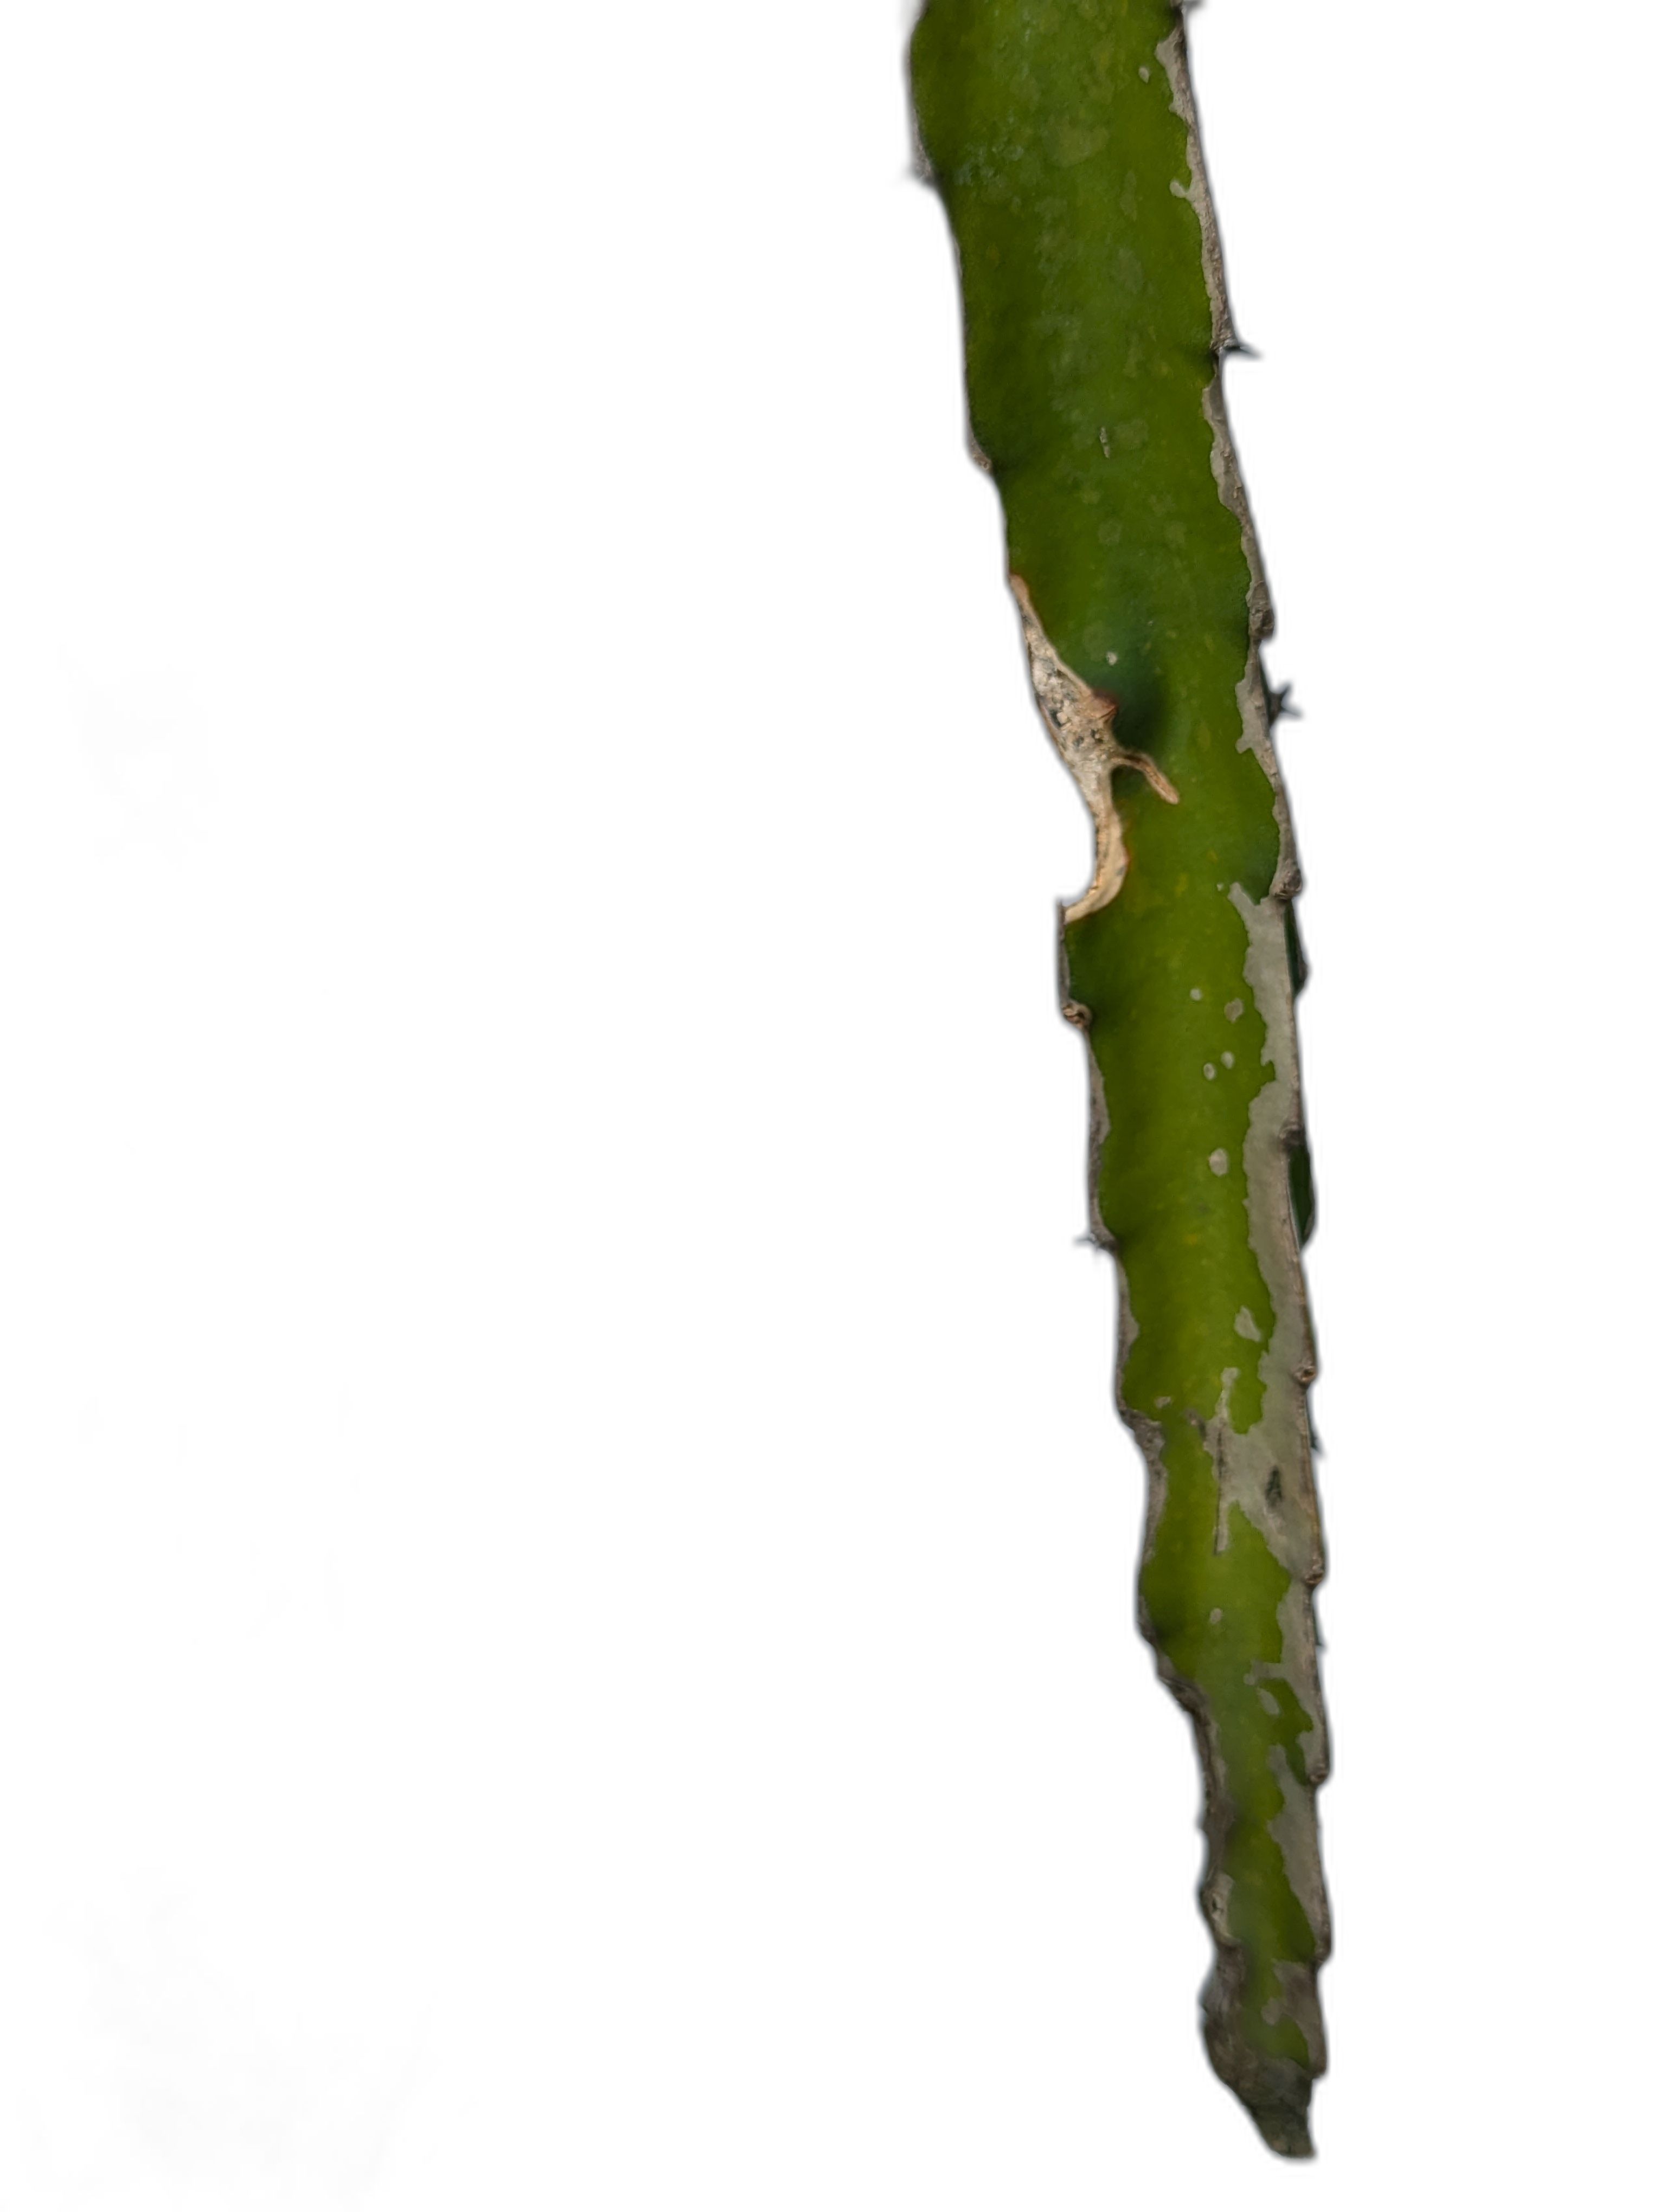
Label: Good leaf